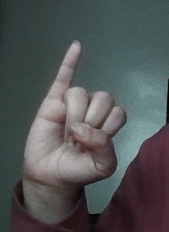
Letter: meem